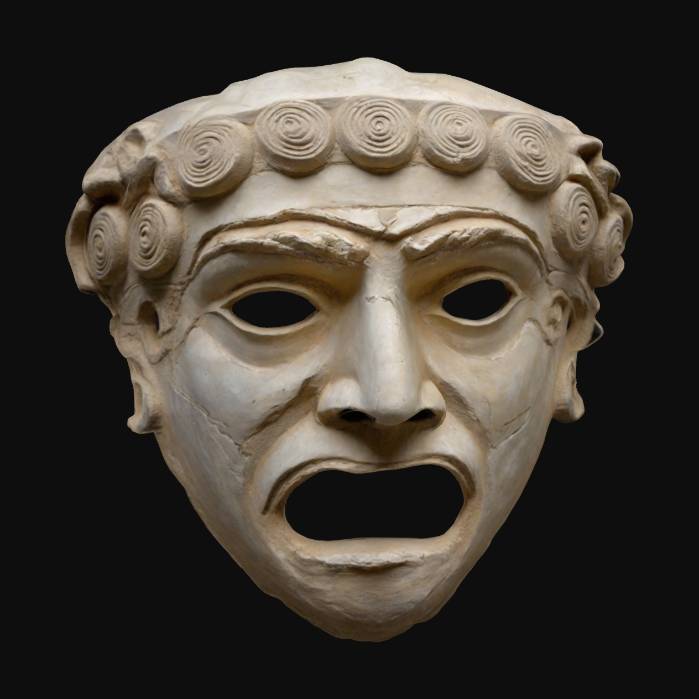
미적 점수 (1~10점): 8